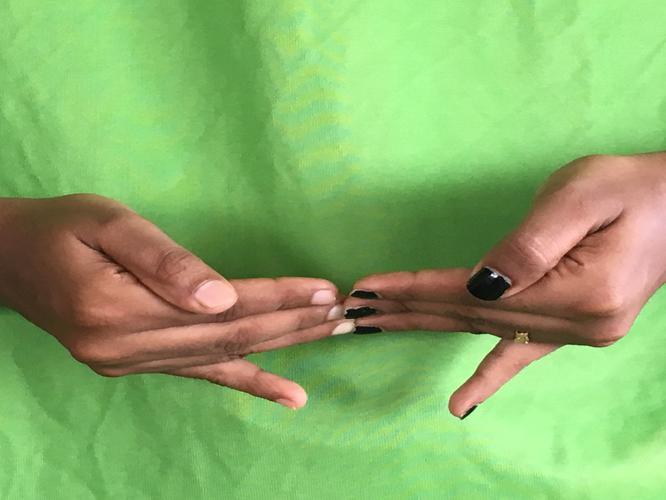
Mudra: Khatva
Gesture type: double_hand